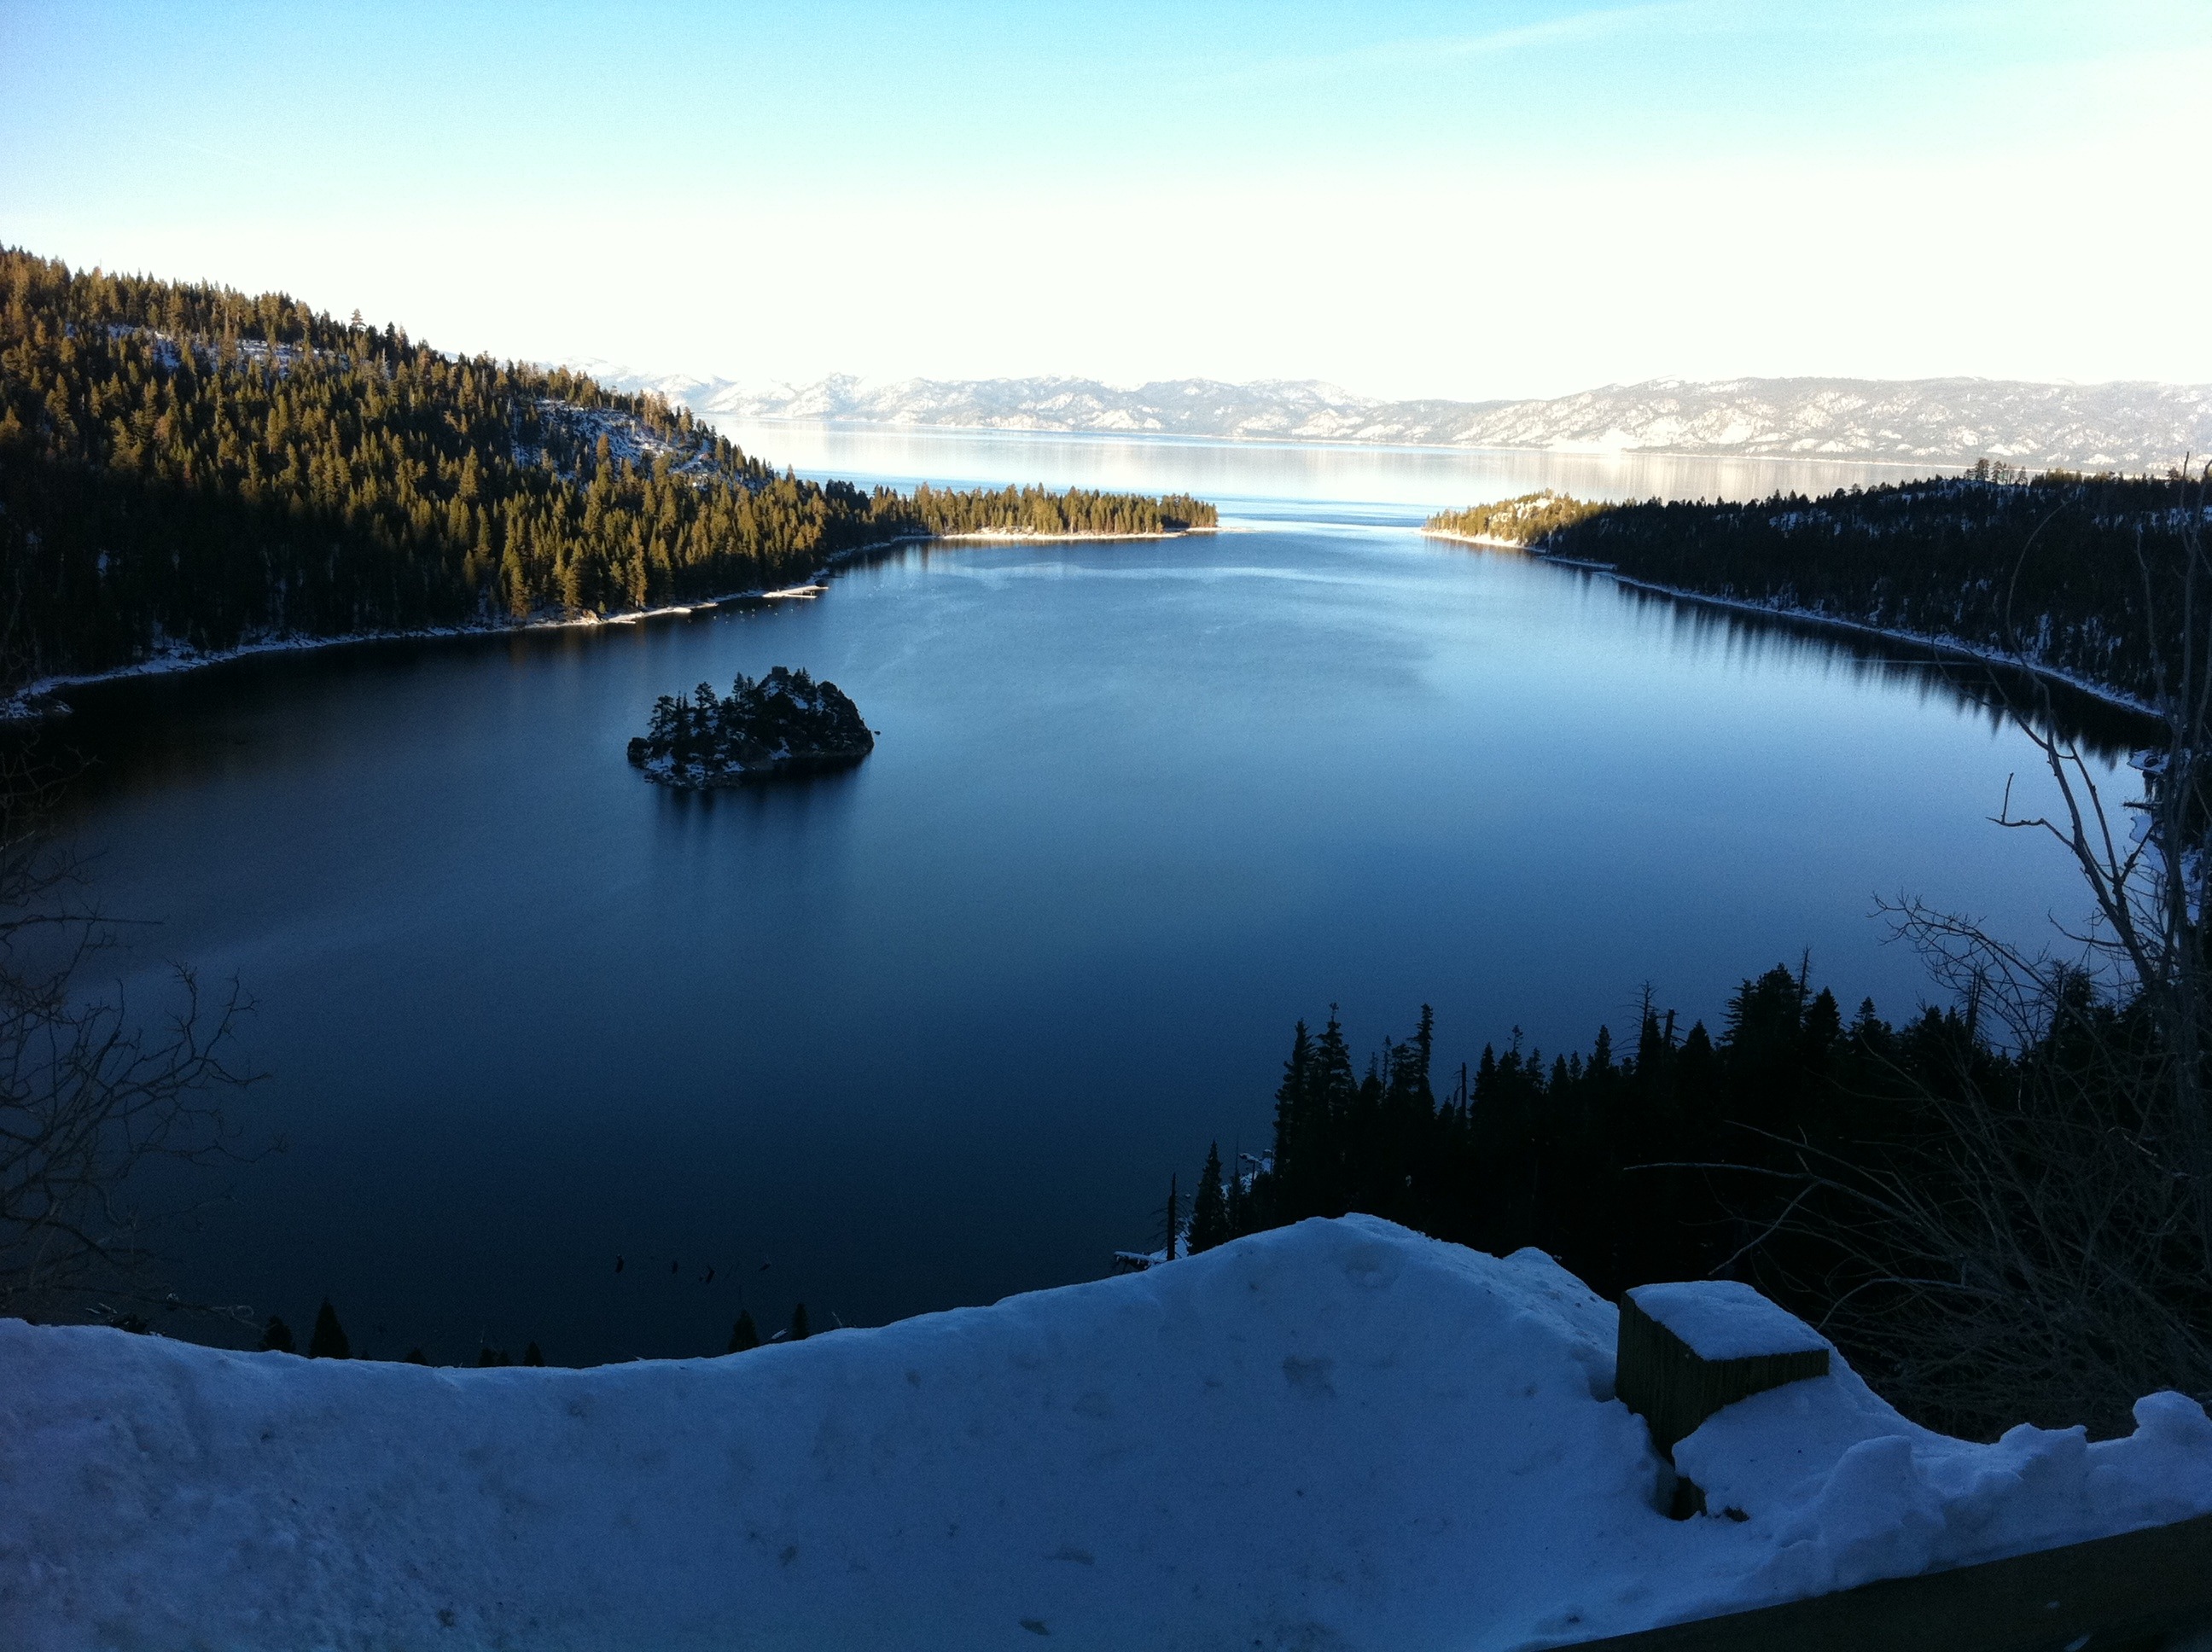
landscape, water, nature, outdoor, wilderness, mountain, snow, winter, sunlight, morning, lake, dawn, land, mountain range, dusk, wild, environment, ice, reflection, tranquil, scenic, natural, scenery, weather, reservoir, season, body of water, loch, crater lake, lake tahoe, mountainous landforms